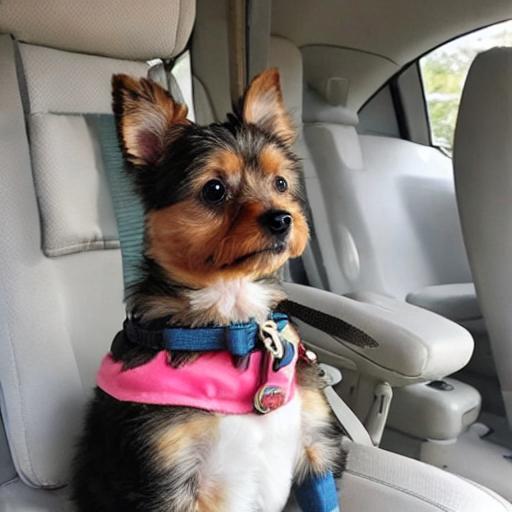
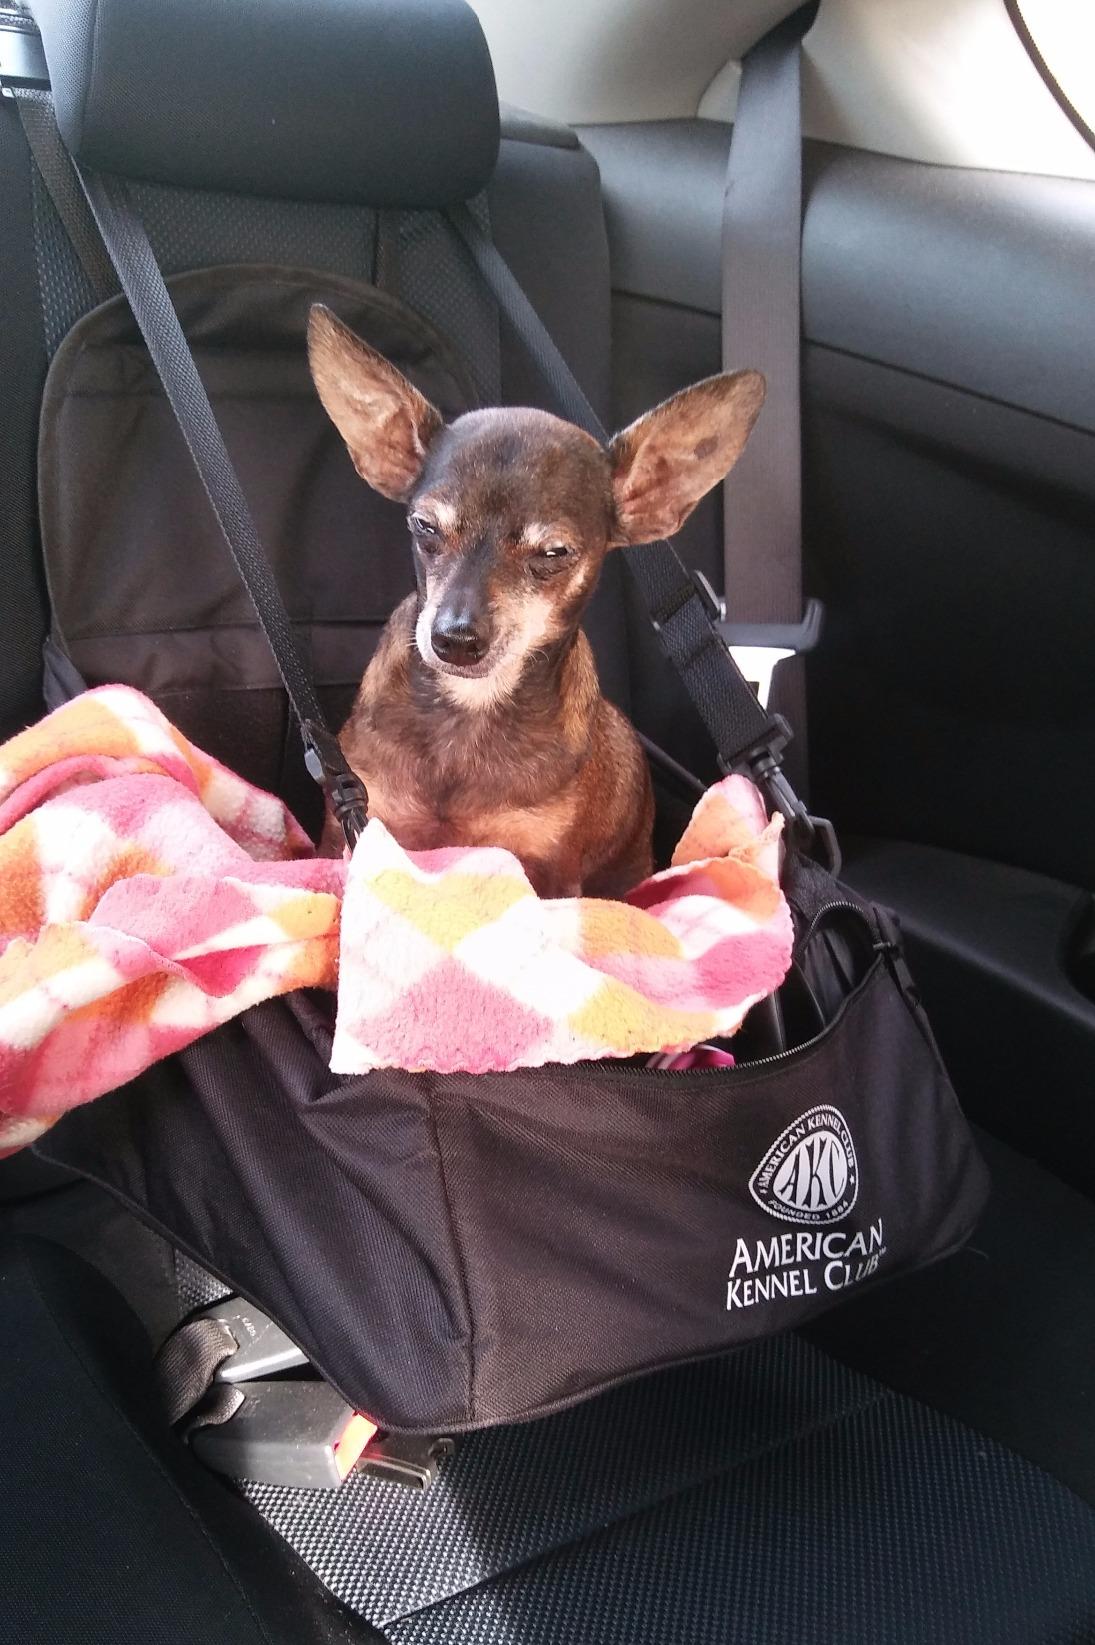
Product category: items_kennel
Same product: no